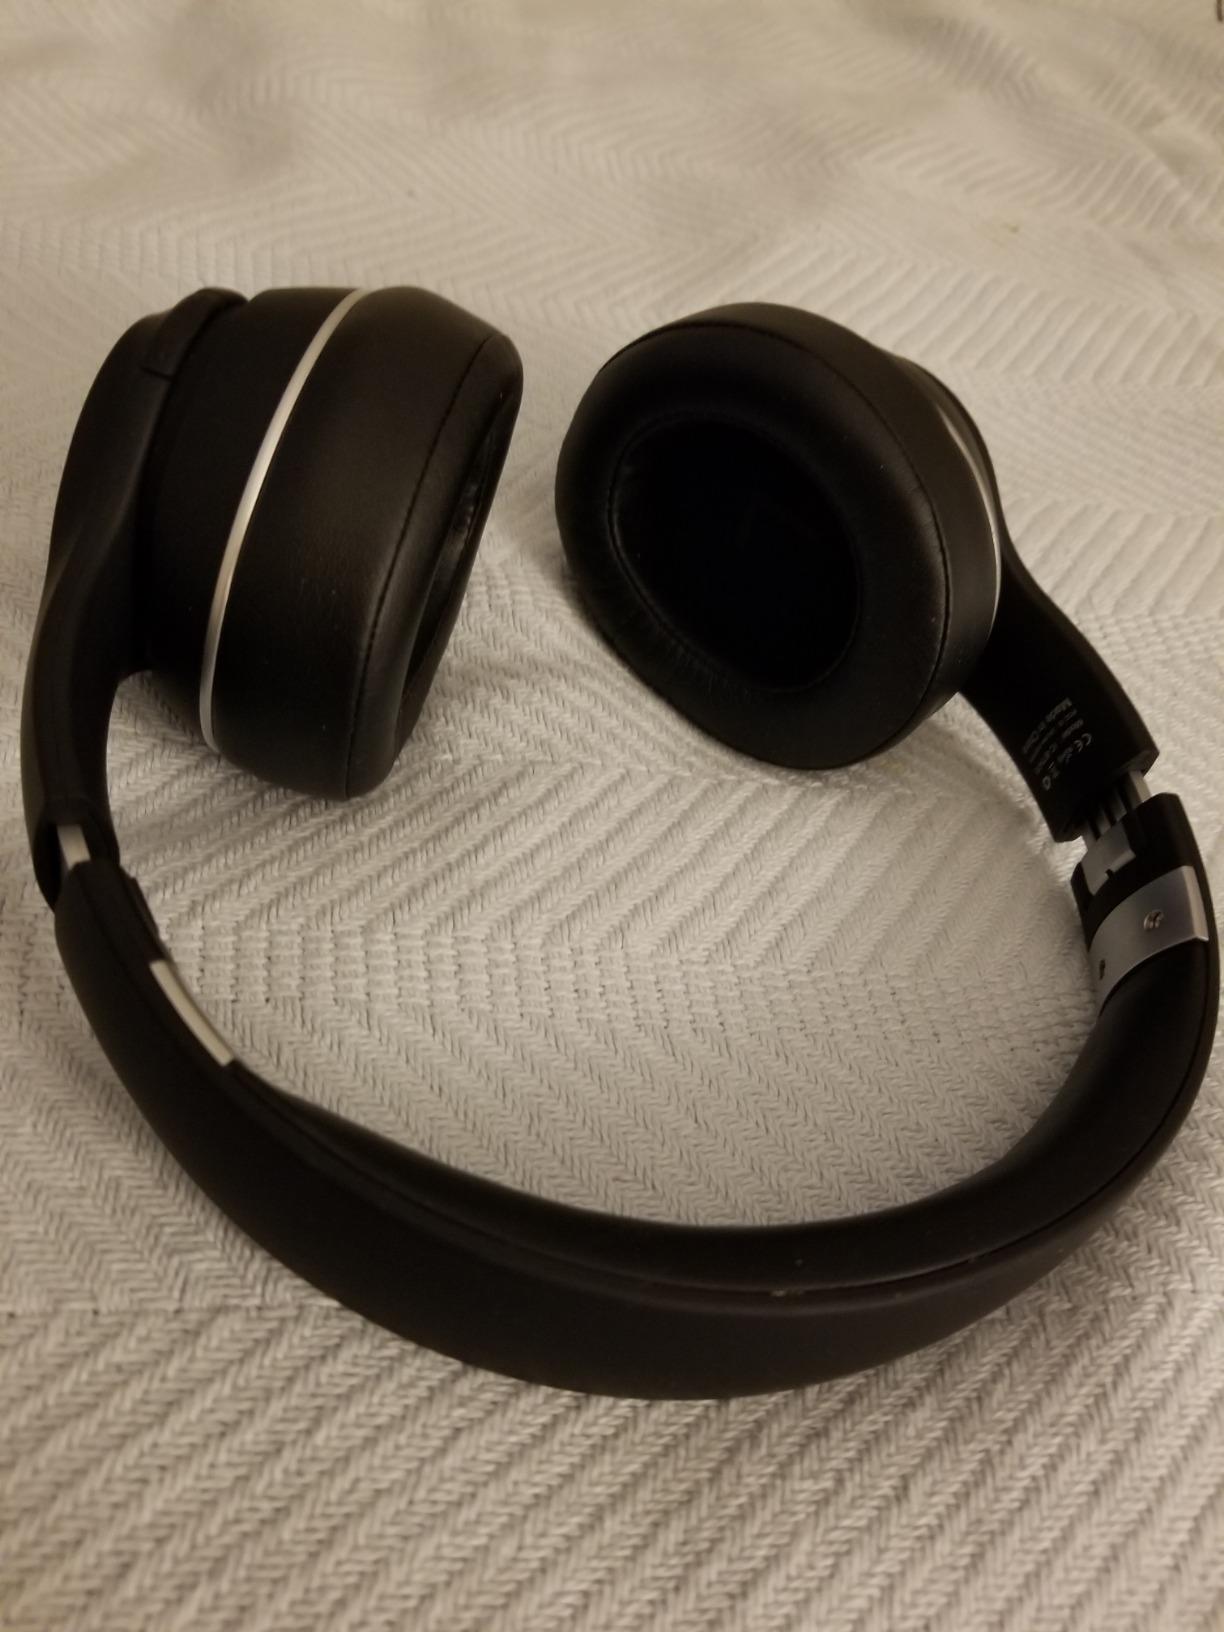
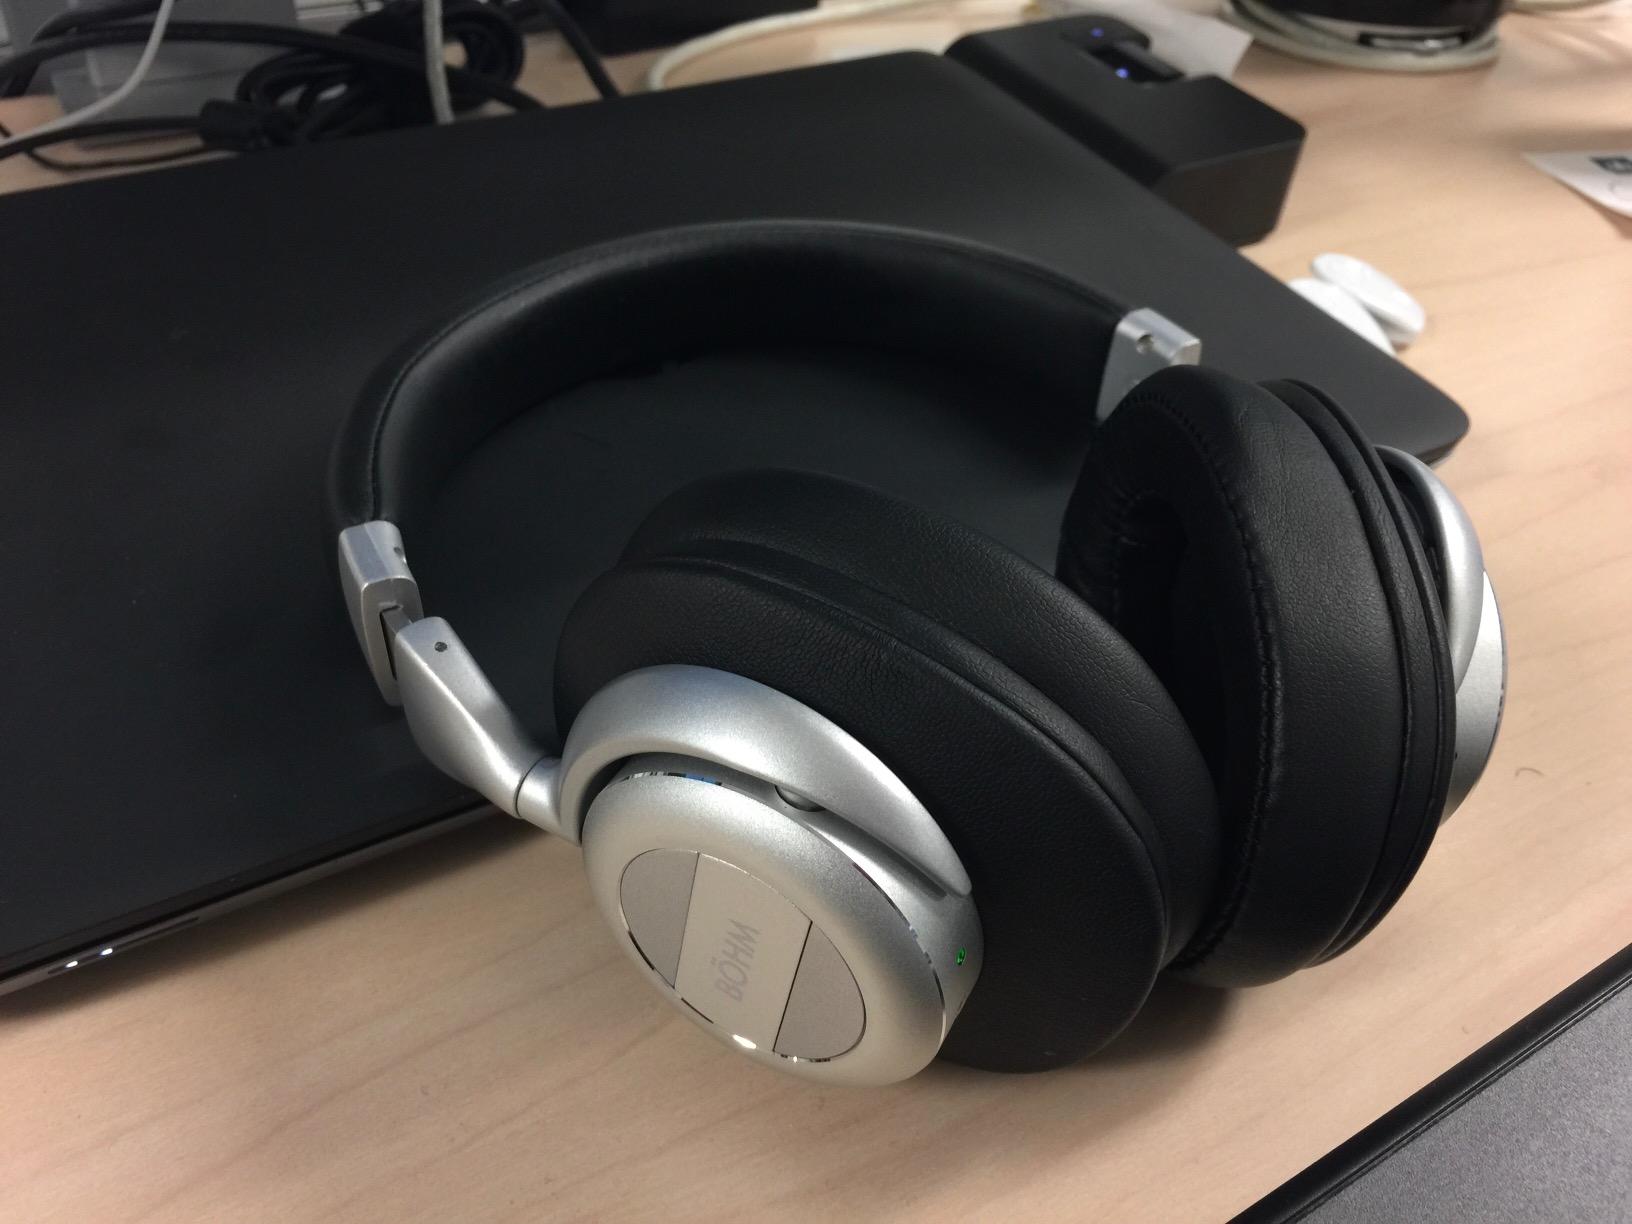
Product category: headphones
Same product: no